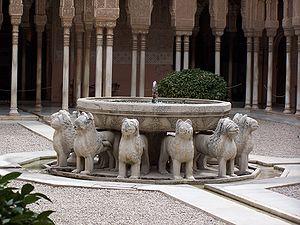
Les palais nasrides constituent un ensemble palatin destiné à la vie de cour des Nazaris, à l'intérieur de l'Alhambra de Grenade, en Andalousie.